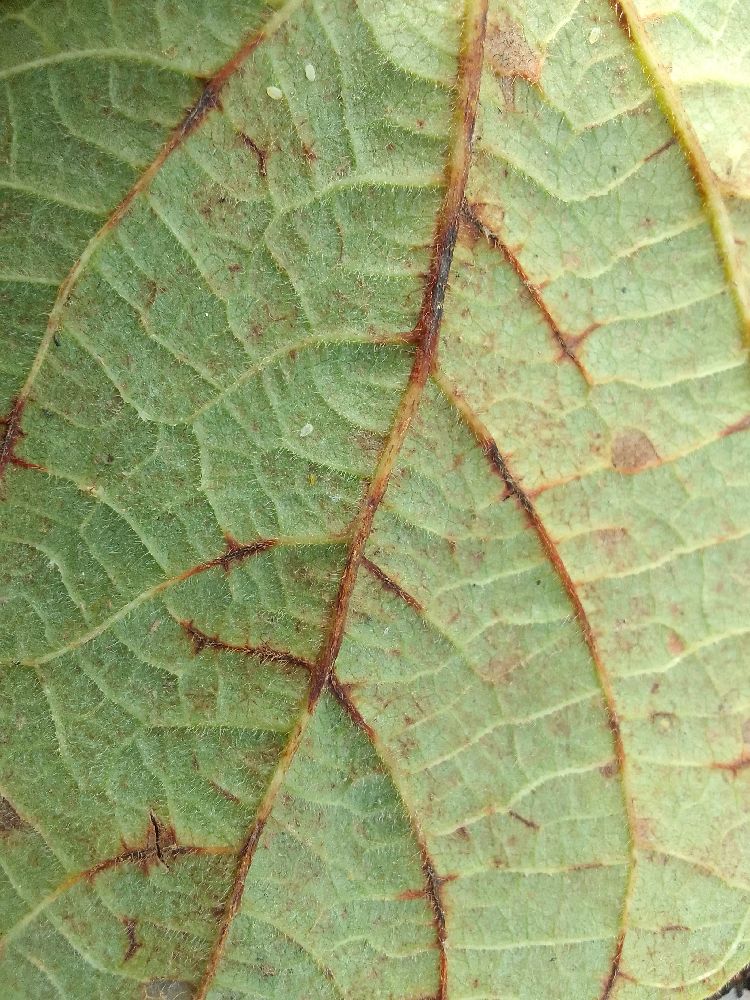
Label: anthracnose